Bùi Tiến Dũng (footballer, born 1997)

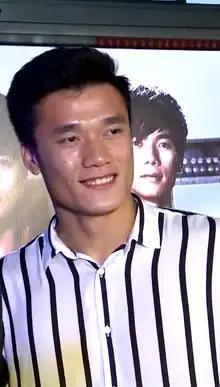
Bùi Tiến Dũng in 2018

Bùi Tiến Dũng (born 28 February 1997) is a Vietnamese professional footballer who plays as a goalkeeper for V.League 1 club SHB Đà Nẵng. Dũng was domestically regarded as one of the best goalkeepers in the country at his peak.